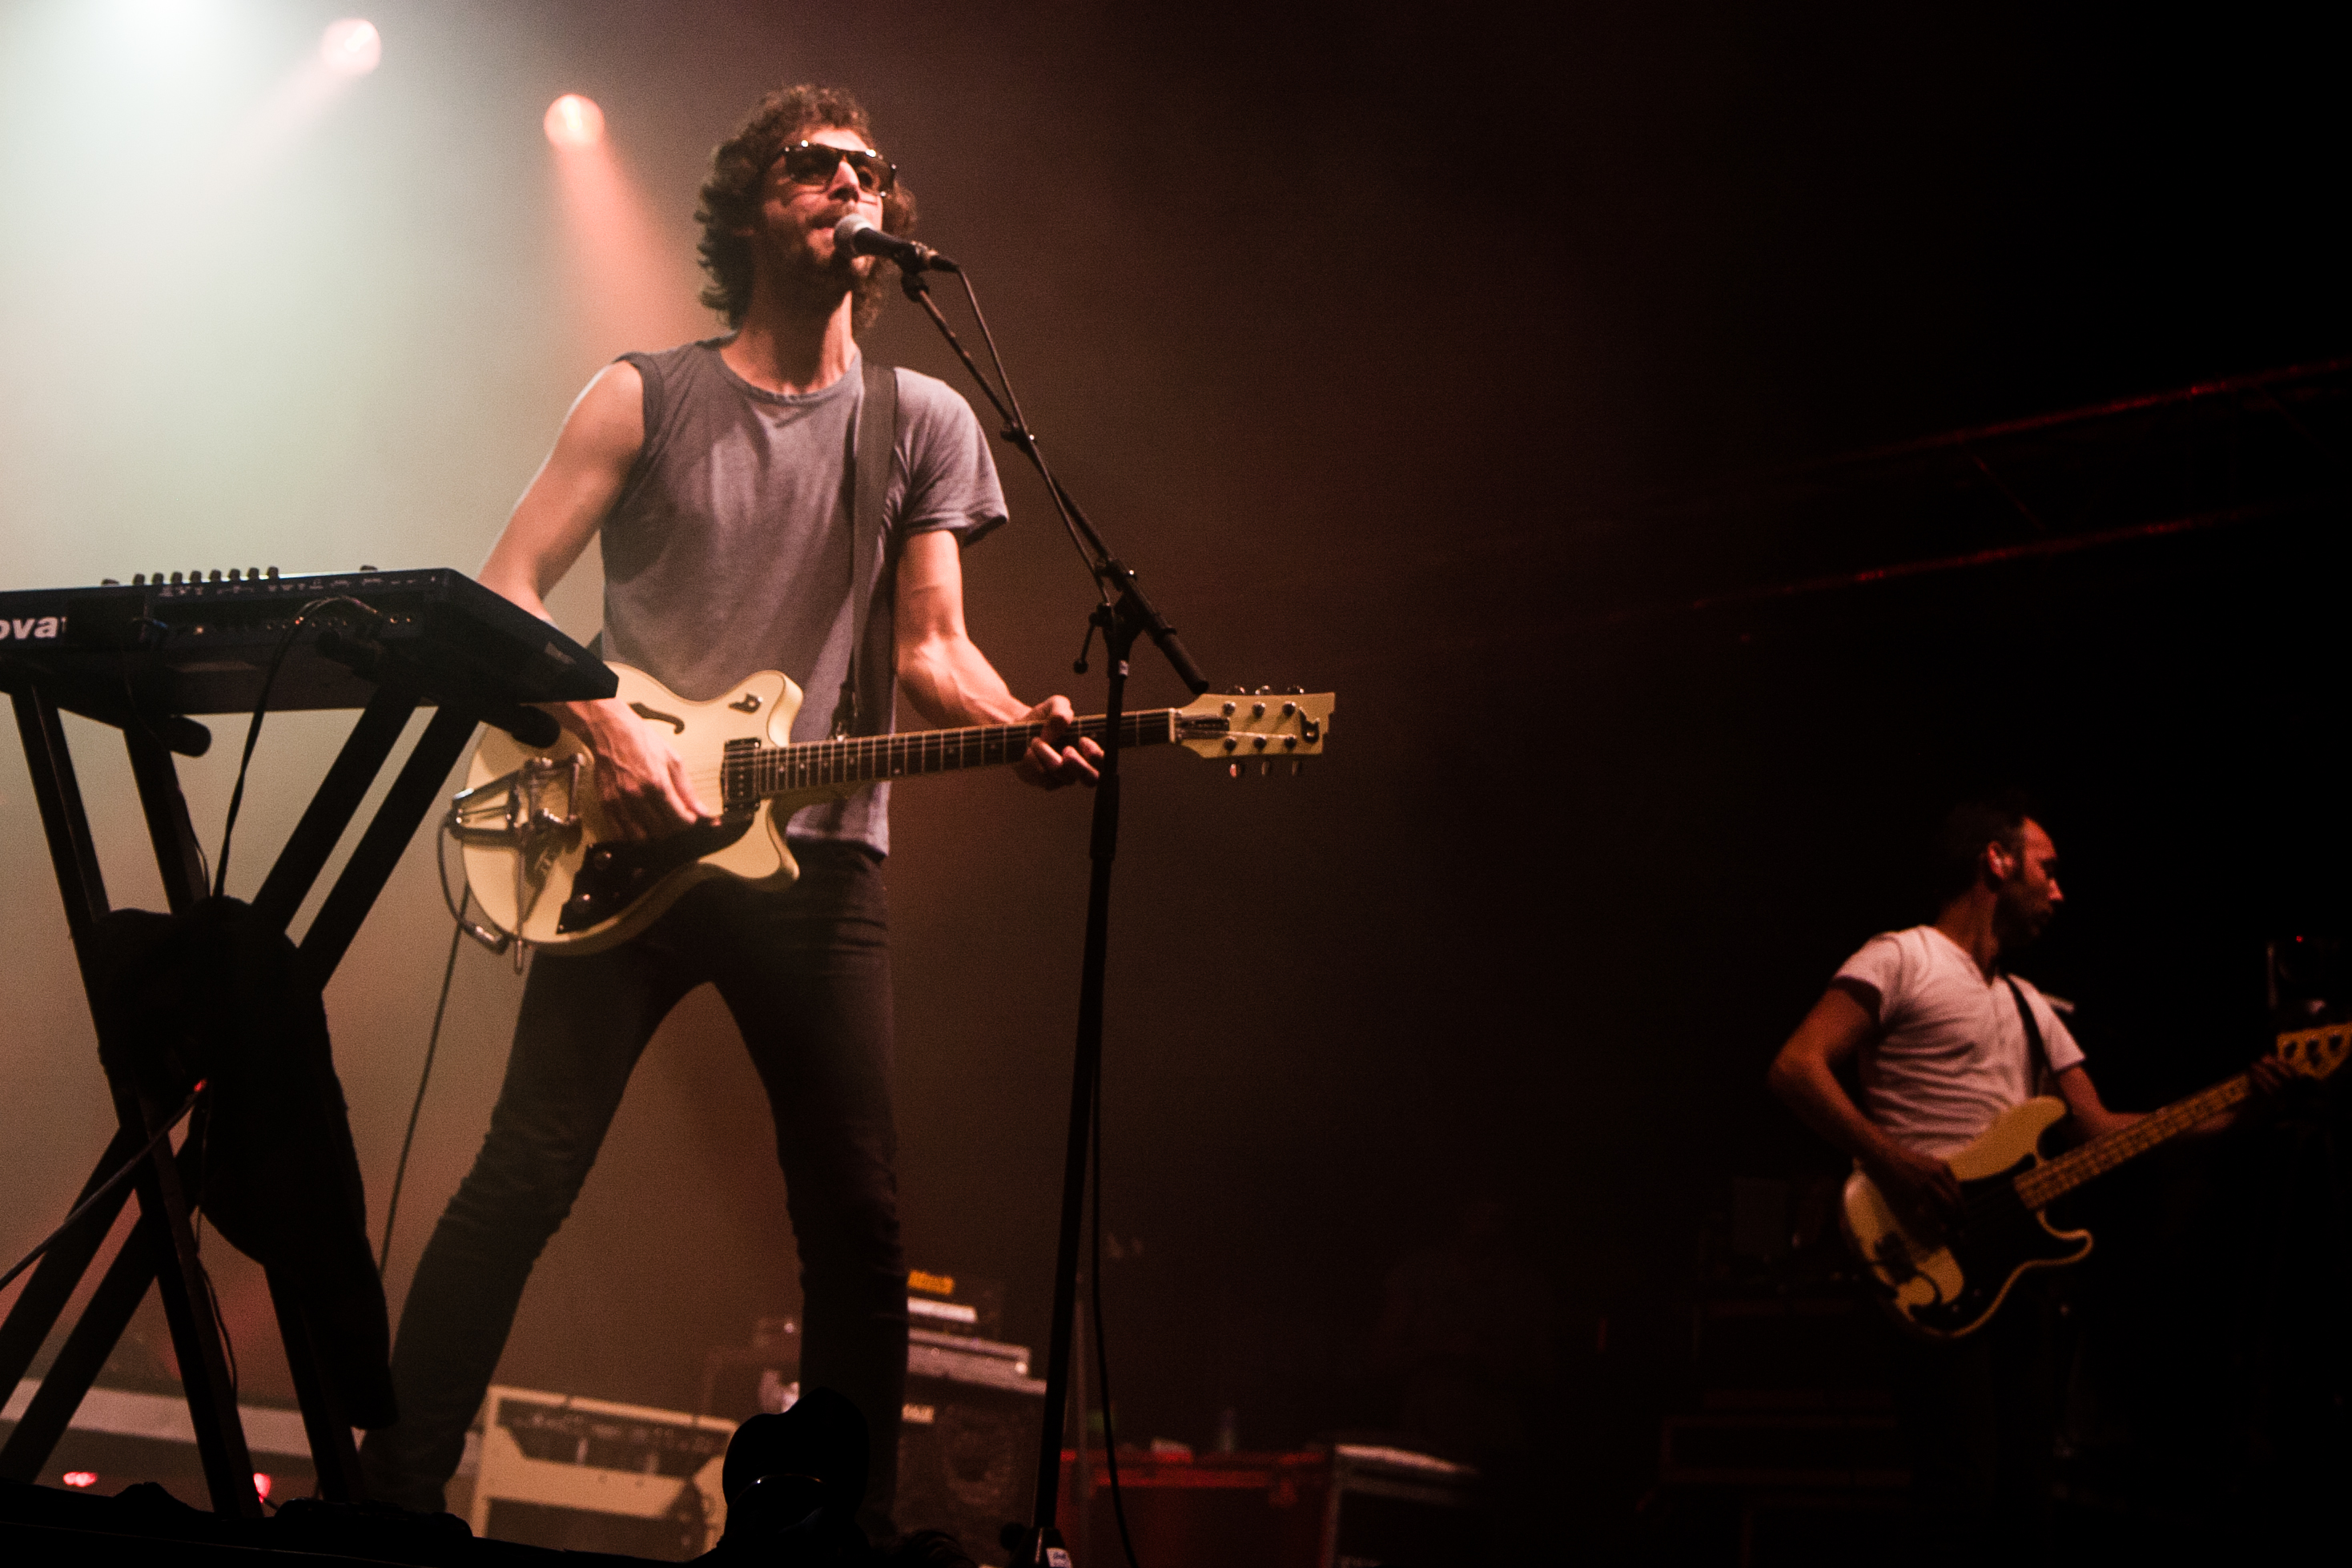
music, run, summer, concert, live, canon, musician, performance art, festival, 40d, gig, stage, brussels, 2012, bsf, pony, ponyponyrunrun, performance, bassist, singing, event, guitarist, entertainment, performing arts, singer songwriter, rock concert, musical theatre